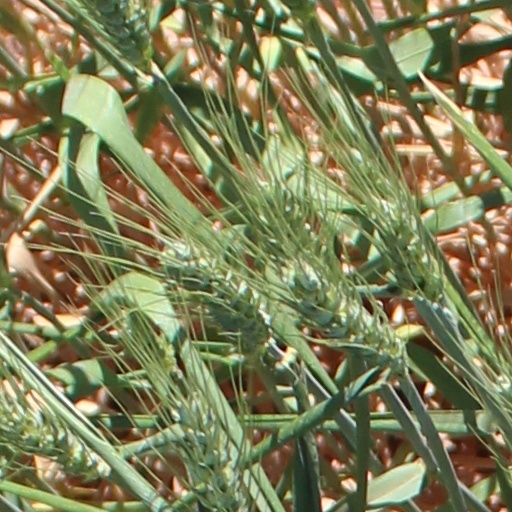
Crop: wheat